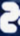
Number: 2